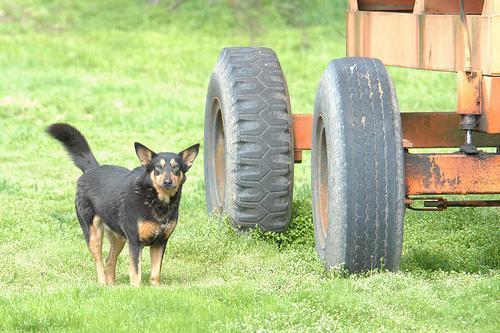
kelpie